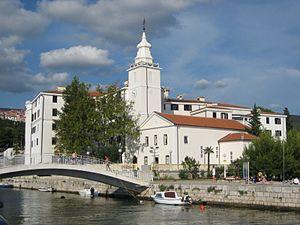
Crikvenica est une ville et une municipalité située sur la mer Adriatique, dans le comitat de Primorje-Gorski Kotar, en Croatie. Au recensement de 2001, la municipalité comptait 11 348 habitants, dont 90 % de Croates et la ville seule comptait 7 121 habitants.